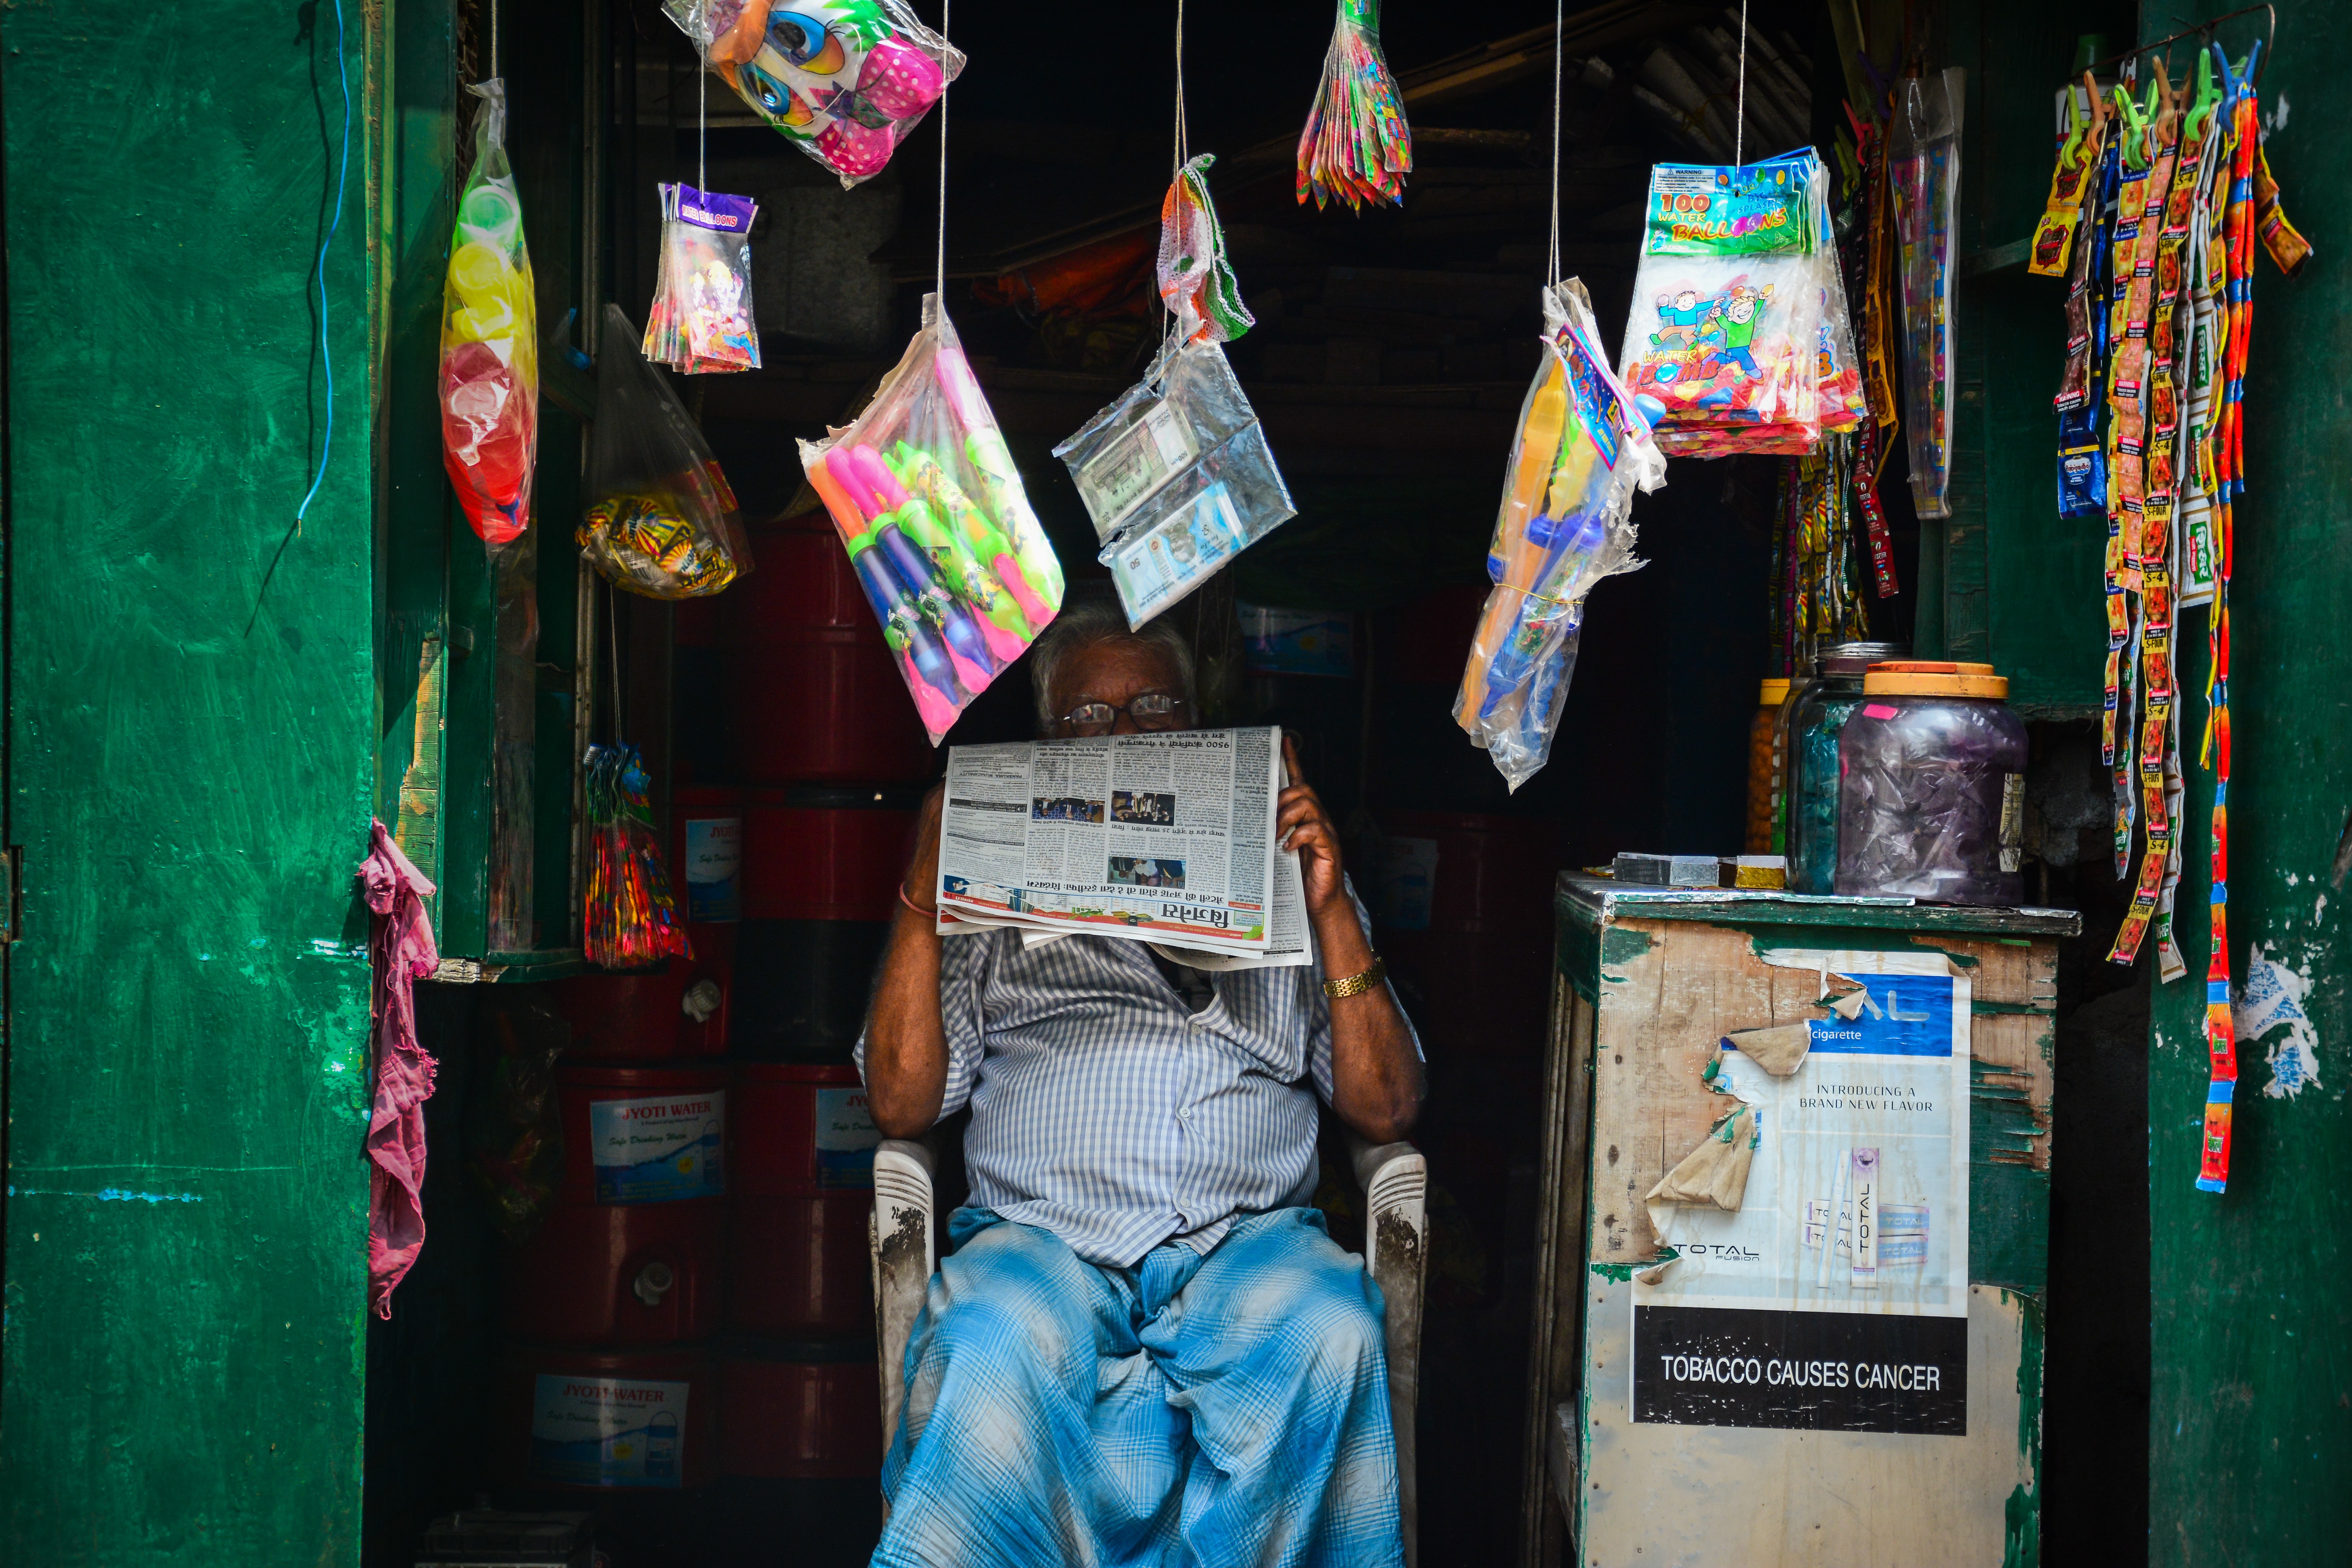
adult, commerce, daylight, hanging, man, market, newspaper, outdoors, read, reading, shop, stock, store, street